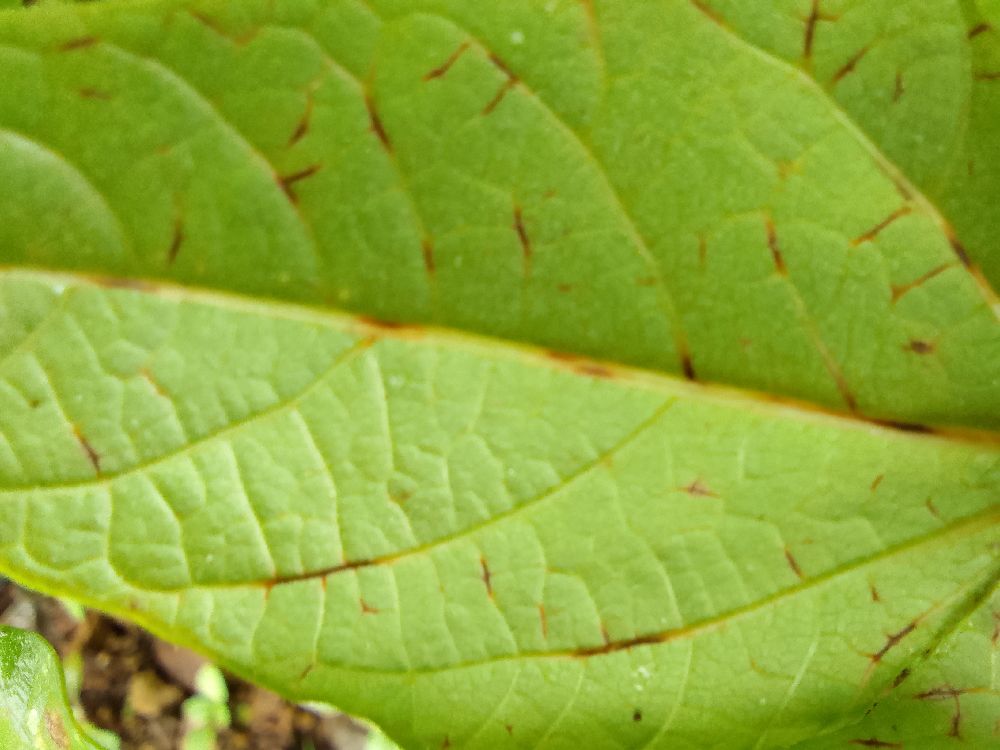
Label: anthracnose